Eugenie... The Story of Her Journey into Perversion

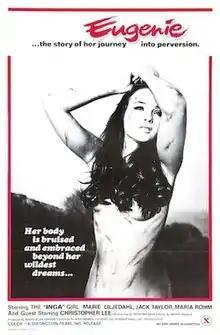
Theatrical poster

Eugenie… The Story of Her Journey into Perversion is a 1970 British sexploitation horror film directed by Jesús Franco, and starring Maria Rohm, Marie Liljedahl, Jack Taylor, and Christopher Lee. A modern-day adaptation of the Marquis de Sade's book "Philosophy in the Bedroom" (1795), the film follows a teenage girl who, after accepting an invitation to vacation on an island with a woman and her brother, instead finds herself at the center of a series of disturbing sexual experiments.